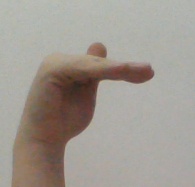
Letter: khaa